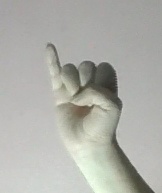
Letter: meem